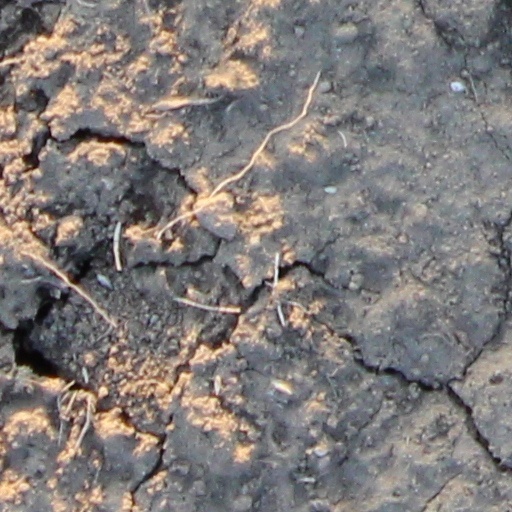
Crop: wheat